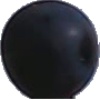
Label: blue_grape